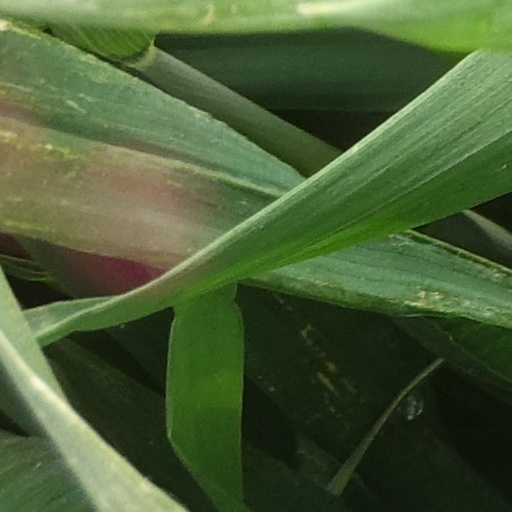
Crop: wheat